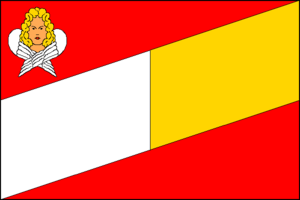
Břidličná est une commune du district de Bruntál, dans la région de Moravie-Silésie, en Tchéquie. Sa population s'élevait à 3 188 habitants en 2018.